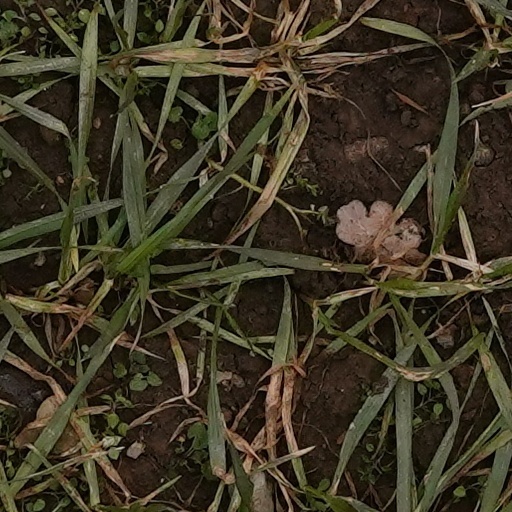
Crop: wheat